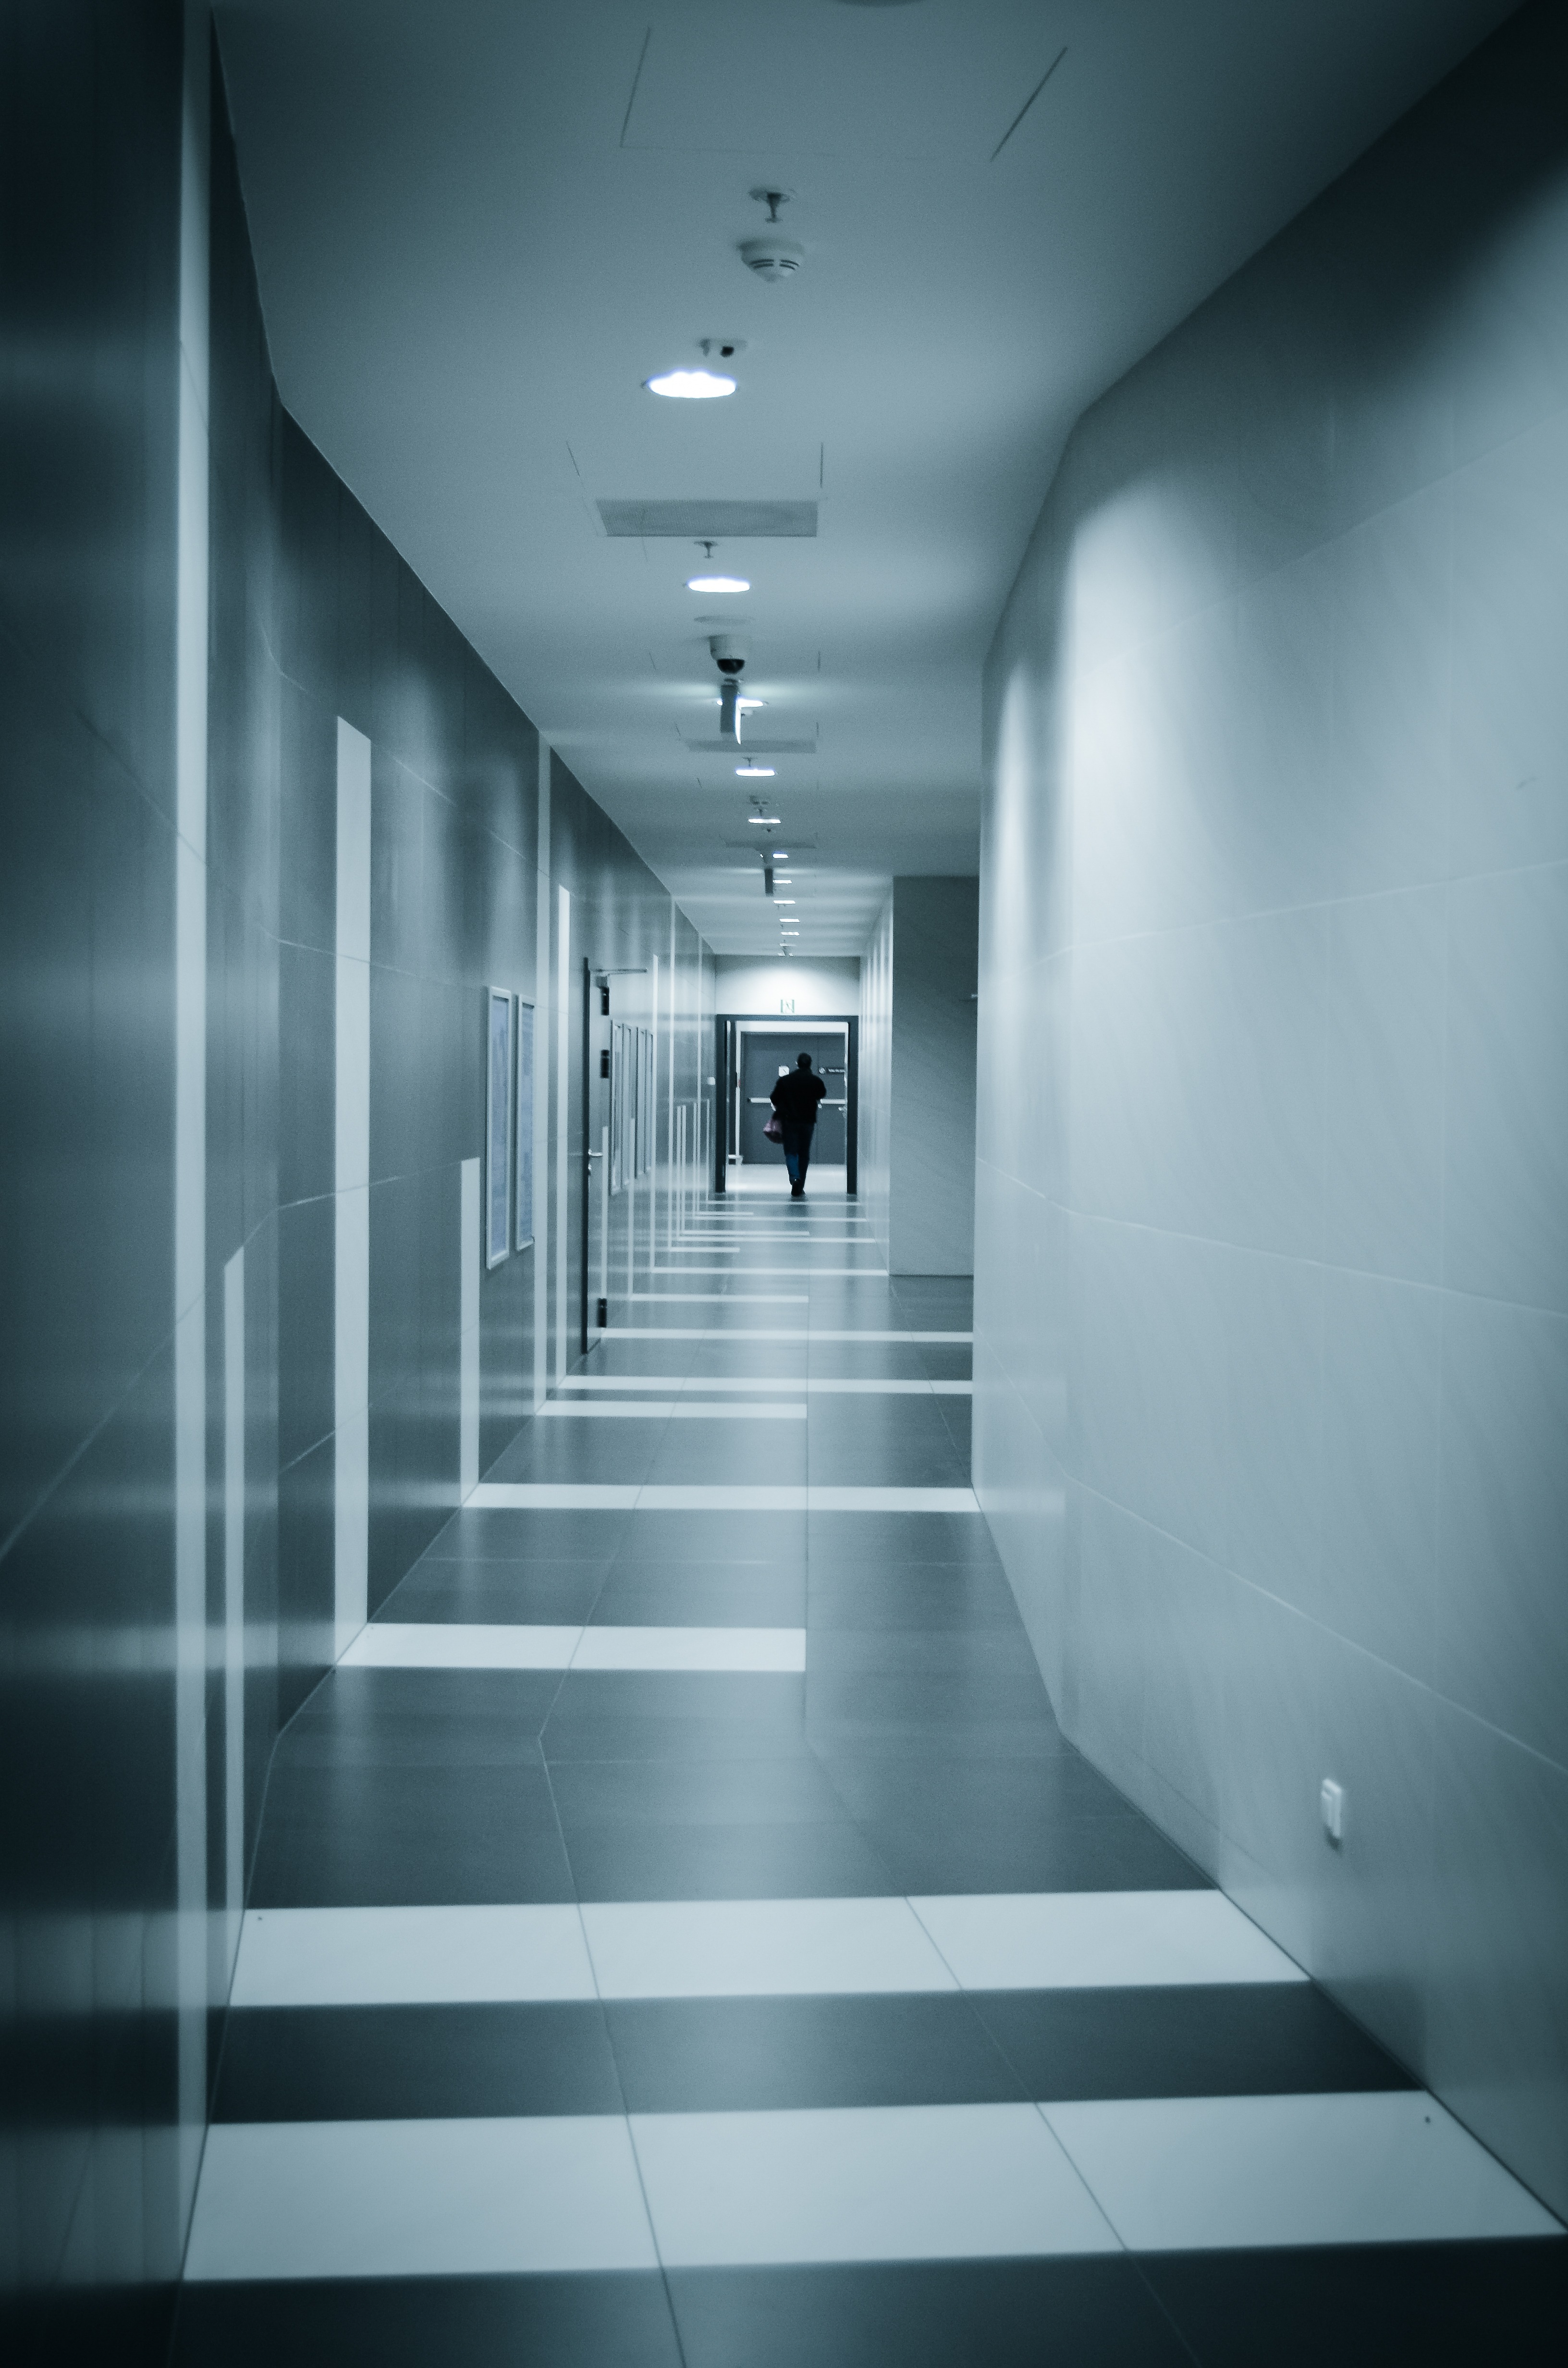
light, architecture, white, floor, subway, hall, professional, monochrome, interior design, bathroom, design, wc, symmetry, corridor, public toilet